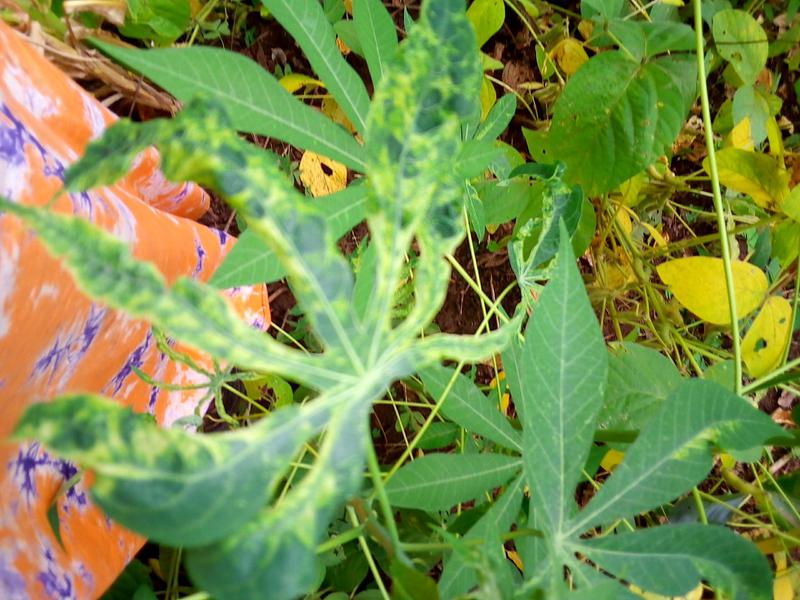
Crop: cassava
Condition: mosaic_disease